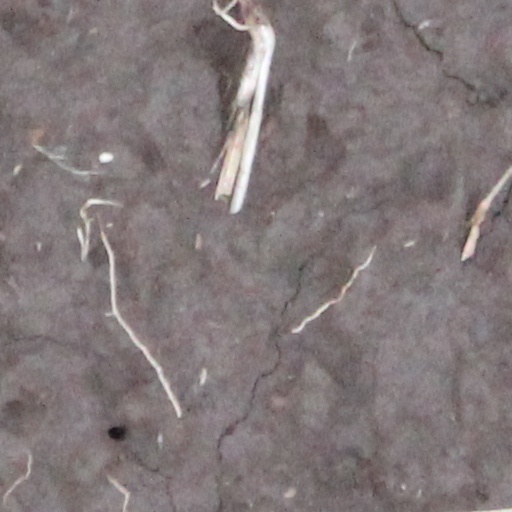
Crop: wheat